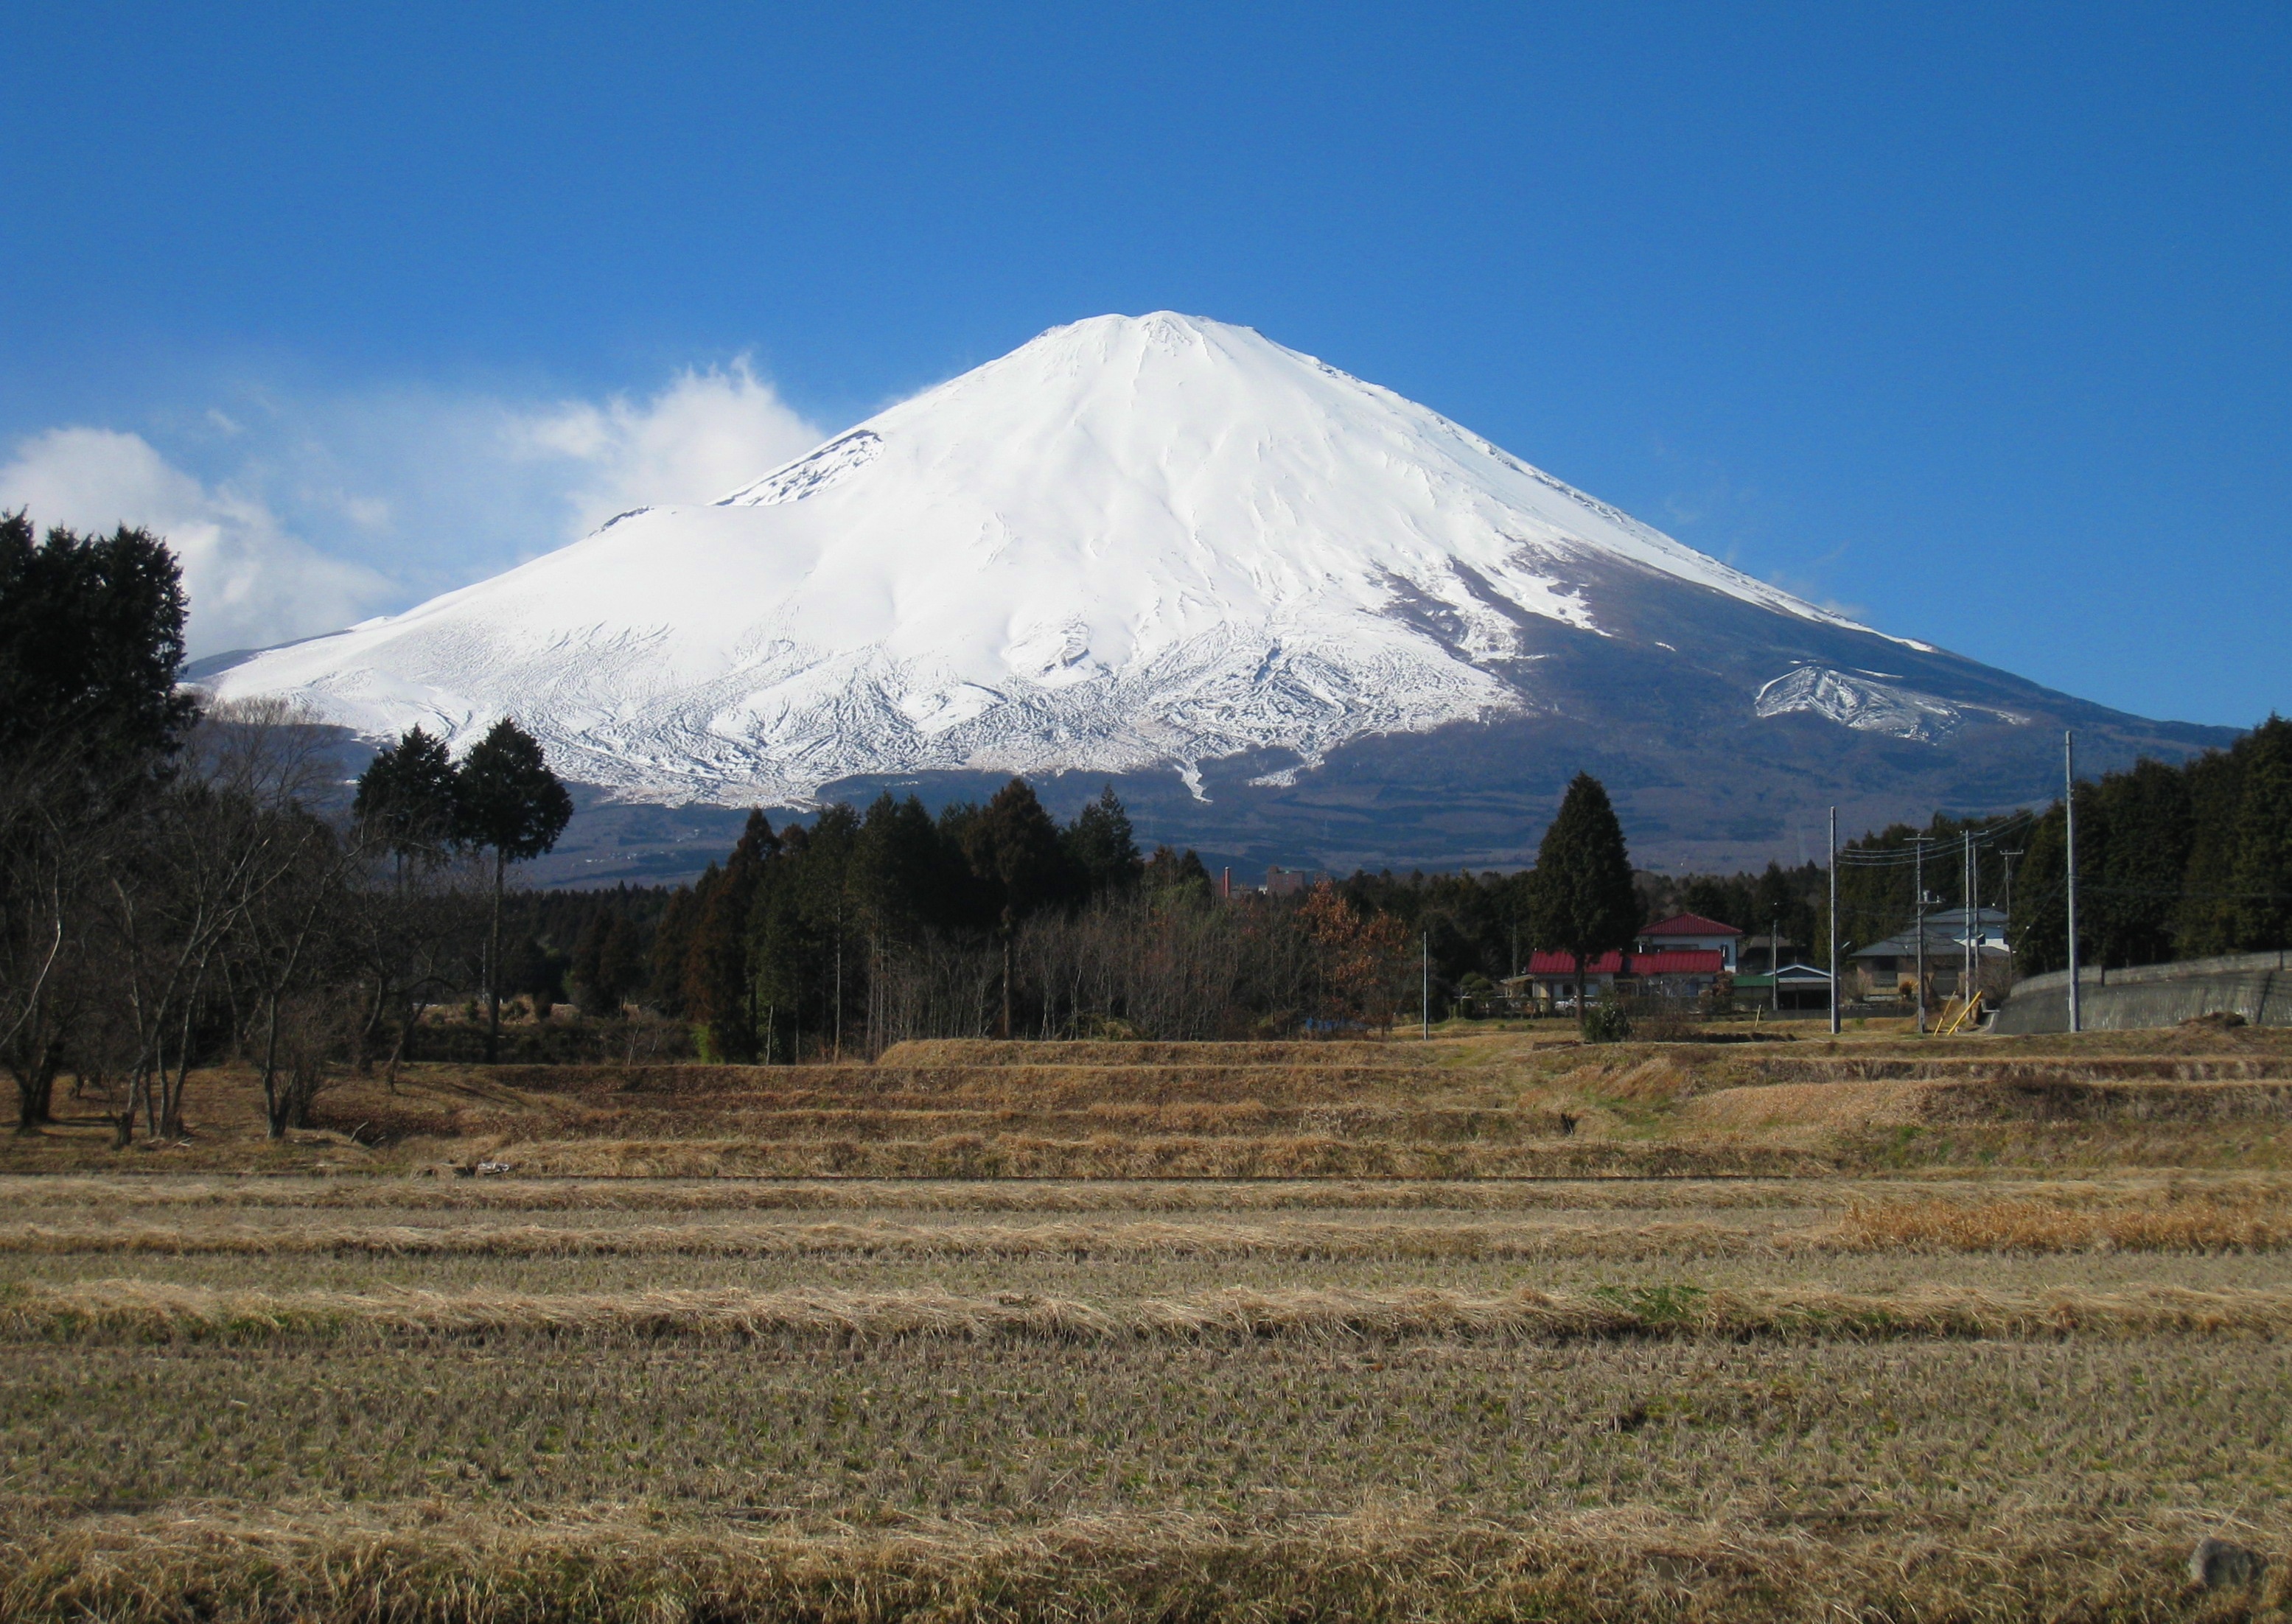
landscape, wilderness, mountain, winter, meadow, prairie, countryside, hill, mountain range, highland, rice, ridge, plain, grassland, plateau, fell, ecosystem, tundra, mound, mt fuji, steppe, landform, shizuoka prefecture, gotemba, natural environment, geographical feature, mountainous landforms